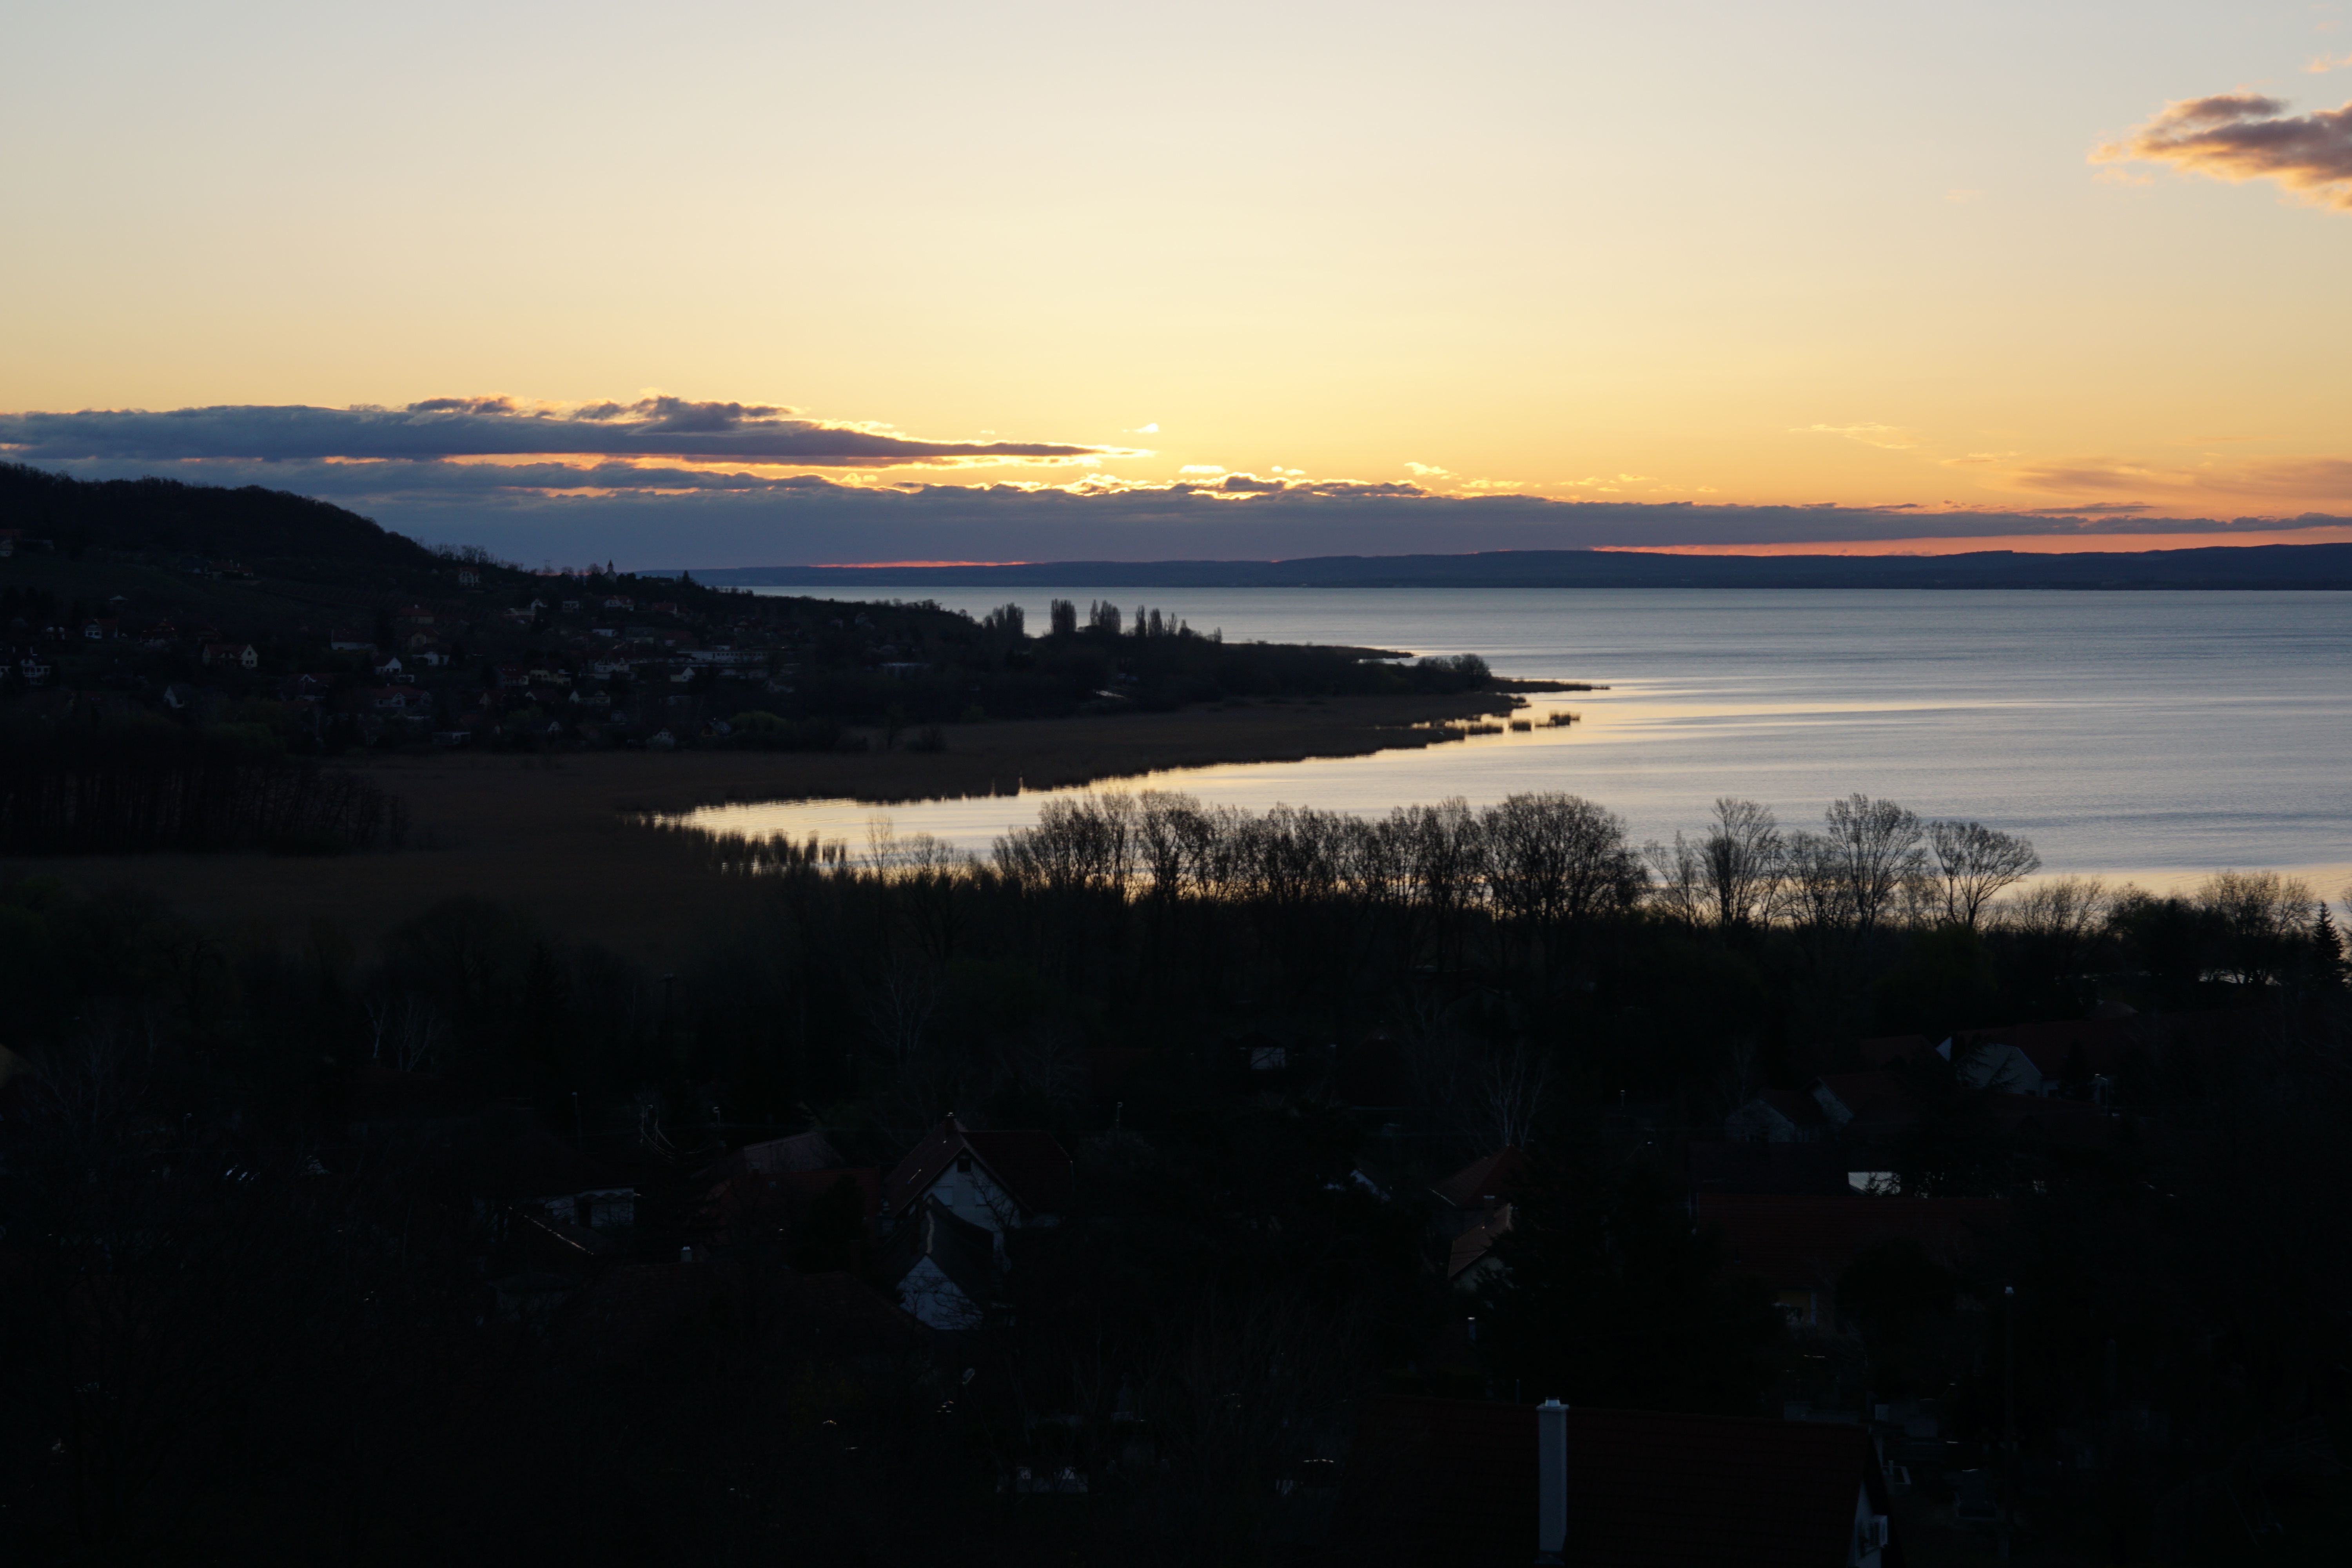
beach, sea, coast, water, ocean, horizon, cloud, sunrise, sunset, sunlight, morning, shore, wave, lake, dawn, dusk, evening, reflection, bay, body of water, skies, clouds, loch, balaton